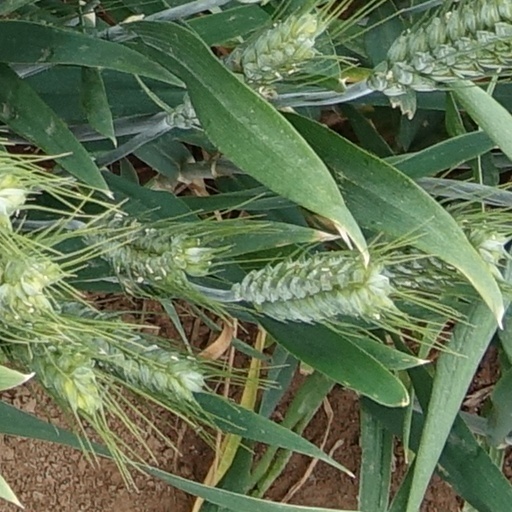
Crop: wheat